Dragon Fin Soup

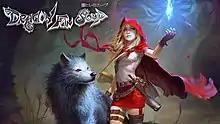

Dragon Fin Soup is a role-playing video game created by the independent development studio Grimm Bros. It is the studio's first title and was released on Microsoft Windows, PlayStation 4, PlayStation 3, and PlayStation Vita. It is influenced by roguelike games and uses procedural generation. The game has two modes: Story mode follows a story and is more like a typical role-playing game, while Survival mode skips the story and focuses on the surviving within the game and constrains players with permadeath—once the player character dies, the game must be restarted from the beginning.